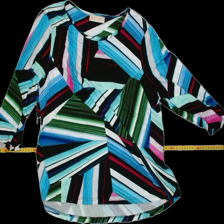
View: front
Type: Top
Category: Ladies
Brand: Not Applicable
Colors: Multicolor
Material: 100% Visc
Cut: Regular
Size: 44
Season: All
Trend: No trend
Stains: No
Price range: <50
Recommended usage: Export
Comment: washed out